Justin Schultz

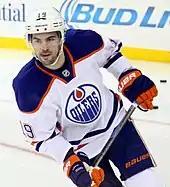
Schultz appeared in 248 games for the Oilers before being traded to Pittsburgh in 2016

On August 28, 2014, Schultz signed a new one-year contract with the Oilers valued at $3.675 million. Schultz began the 2014–15 season with 11 points and a minus-eight rating through 28 games as the Oilers struggled to win games. As such, head coach Dallas Eakins scratched Schultz on November 27 for their game against the Nashville Predators. Schultz struggled on the power play during the coaching tenure of Eakins but improved as the Oilers’ hired Todd Nelson in January 2015. The following year, he signed another one-year contract worth $3.9 million to avoid salary arbitration. However, Schultz suffered a back injury early in the 2015–16 season and was expected to miss two to four weeks to recover. He missed 14 games before returning to the Oilers lineup. In his first five games back, Schultz averaged between 15 and 18 minutes of ice time while playing with Oscar Klefbom.